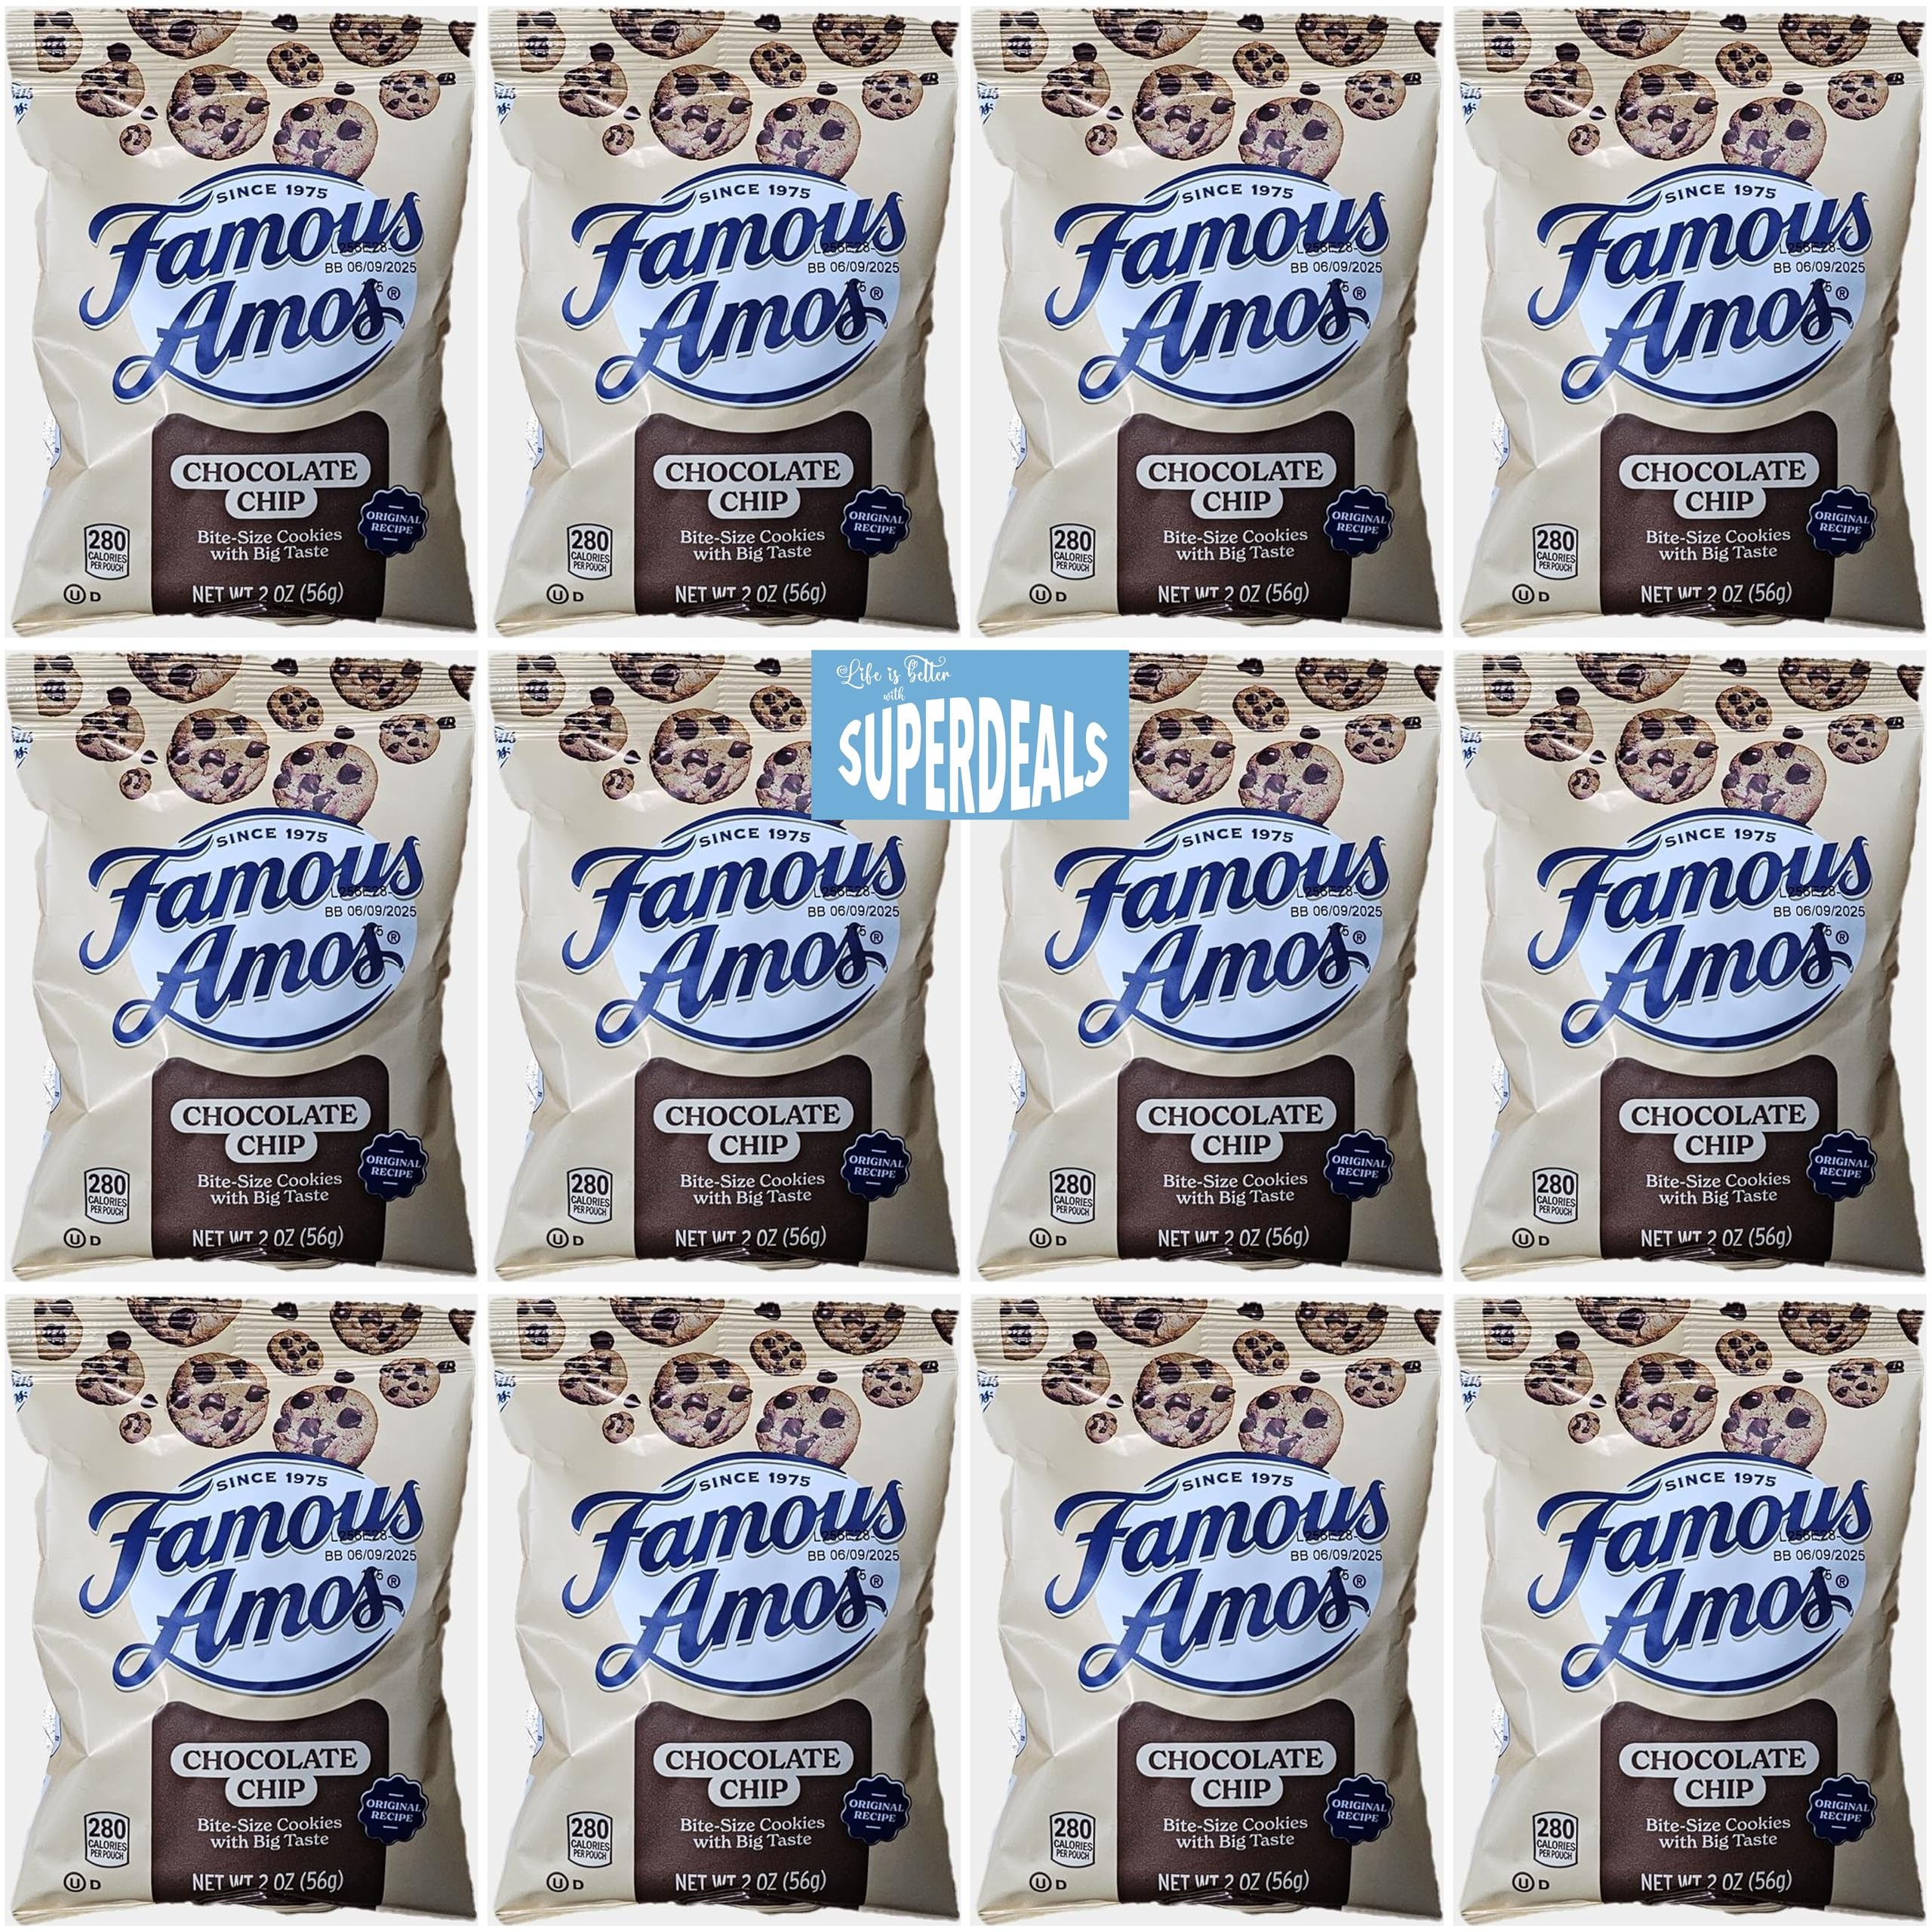
Item Name: Famous Amos Classic Chocolate Chip Cookies, 2 Ounce Bag (Pack of 12) bundled by SUPERDEALS with Mystery Gift
Bullet Point 1: Indulgent Taste: Savor the classic flavor of rich chocolate chips enveloped in buttery cookie goodness with Famous Amos Chocolate Chip Cookies.
Bullet Point 2: Convenient Portions: Each 2-ounce bag offers a perfect single-serving size, making these cookies an ideal on-the-go snack.
Bullet Point 3: Bulk Bundle: This pack includes 12 individually wrapped bags, ensuring you have a plentiful supply of your favorite cookies.
Bullet Point 4: Surprise Gift: Elevate your snacking experience with a mystery gift included in this bundle from SUPERDEALS.
Bullet Point 5: ENJOY THE VALUE: Convenience of a pack of 12, bundled by SUPERDEALS for your snacking pleasure. Delight in the exceptional value and unparalleled convenience offered by our thoughtfully bundled snacking assortment.
Product Description: Indulge in the irresistible taste of Famous Amos Classic Chocolate Chip Cookies, conveniently packaged in 2-ounce bags. This bundle offers a total of 12 bags, providing ample opportunities to savor the perfect blend of rich chocolate and buttery goodness. Crafted with high-quality ingredients, these cookies are a timeless treat that satisfies your sweet cravings. Whether you're sharing with loved ones or enjoying them on your own, each bite promises a delightful experience. Offered by SUPERDEALS, this pack also includes a surprise mystery gift, adding an extra touch of excitement to your snacking adventure.
Value: 24.0
Unit: Ounce

Price: 19.2